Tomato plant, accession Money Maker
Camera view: bottom (45 deg); turntable rotation: 120 degrees
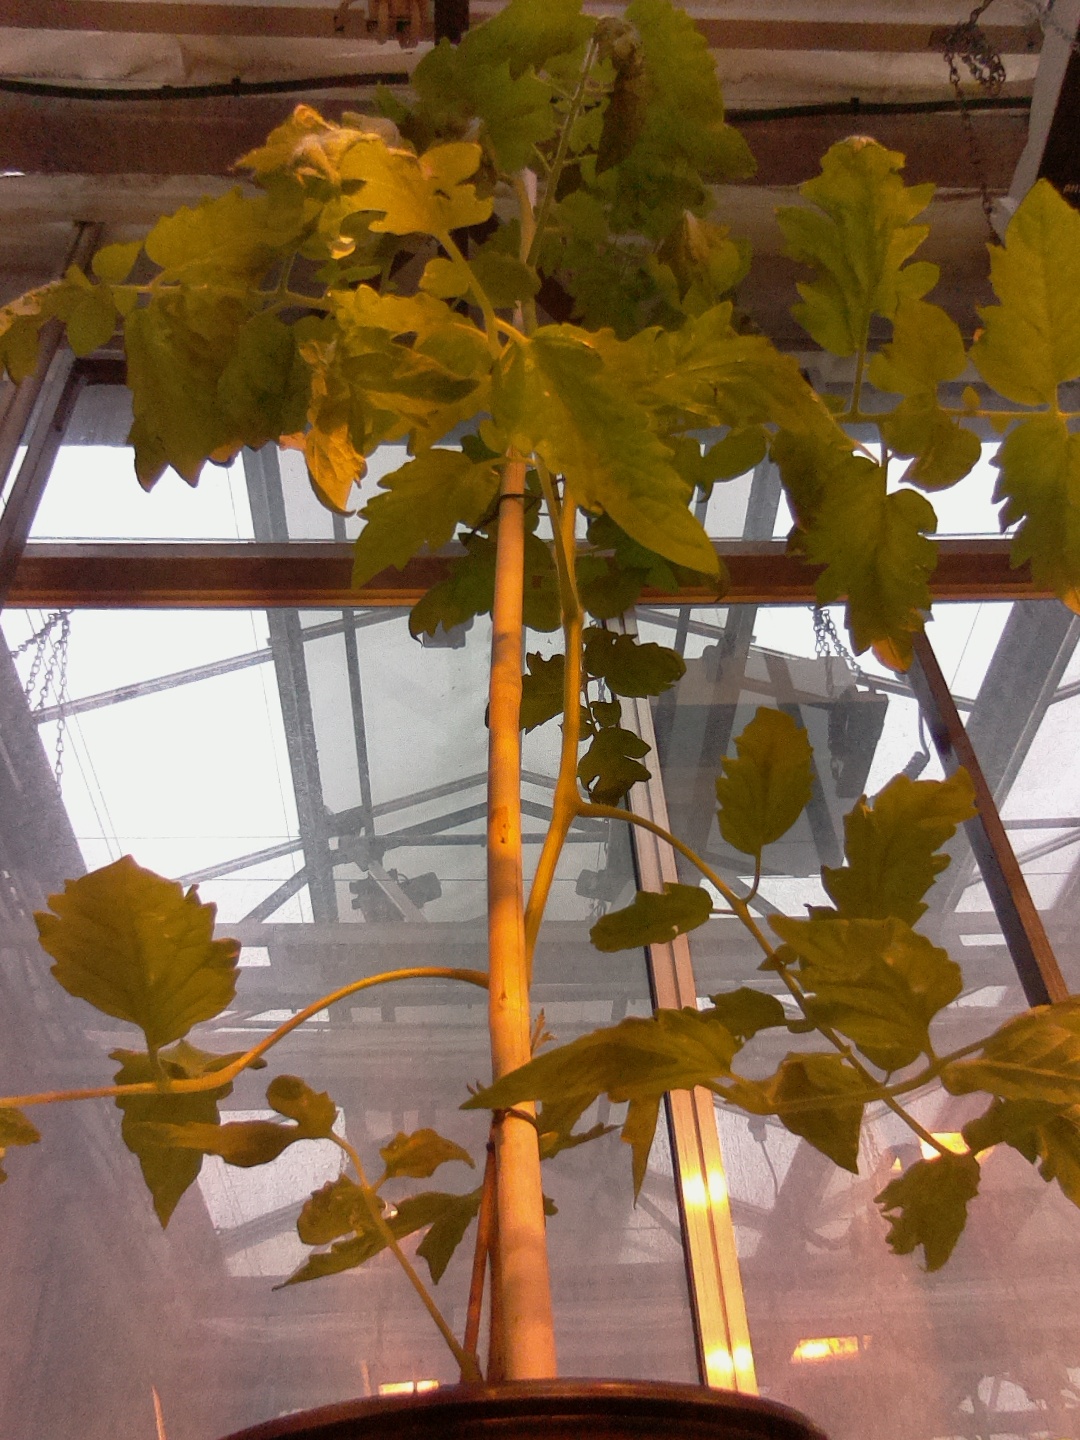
BBCH growth stage 60: First flowers open